Ferulic acid decarboxylase

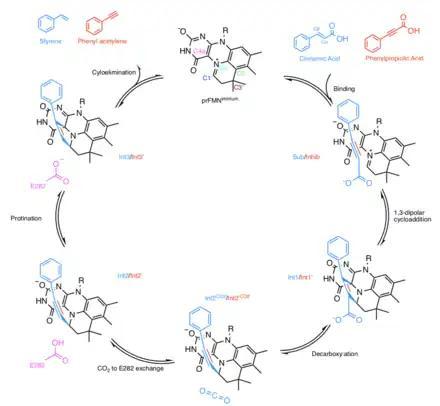

In the same paper in which the structure of prFMN was deduced in the active site of AnFdc1 there was a proposal for the mechanism by which Fdc1 decarboxylates α,β-unsaturated carboxylic acids. Not all UbiD enzymes decarboxylate acrylic acid substrates and other mechanisms may be at play for alternative substrates. In the case of AnFdc1 it was noted that prFMN displays an azomethine ylide characteristic C4a-N5+=C1’(Figure 1). This is a well-known 1,3-dipole in organic chemistry, positioned in the enzyme active site near to the α,β-unsaturated carboxylic acid substrate which contains a 1,3-dipolarophile. Thus, it was proposed that a 1,3-dipolar cycloaddition mechanism was responsible for the enzymatic decarboxylation. This was confirmed in a later paper.